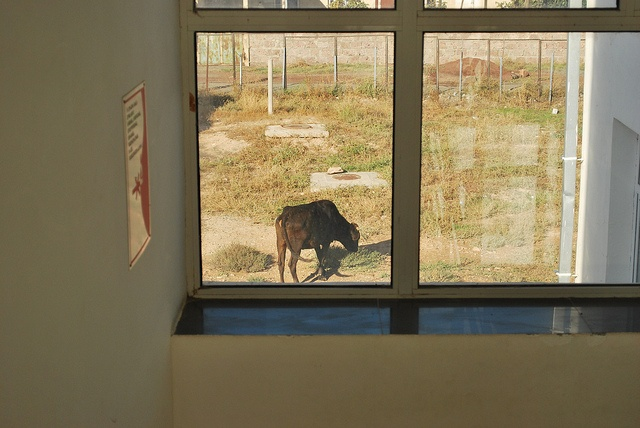
A brown cow standing outside of a window on dry grass.
A cow seen outside of a building window
Outside the window is an yard enclosed by a fence where cattle graze.
A cow is in a yard outside of a window.
A bull eating grass in a field outside of a house.